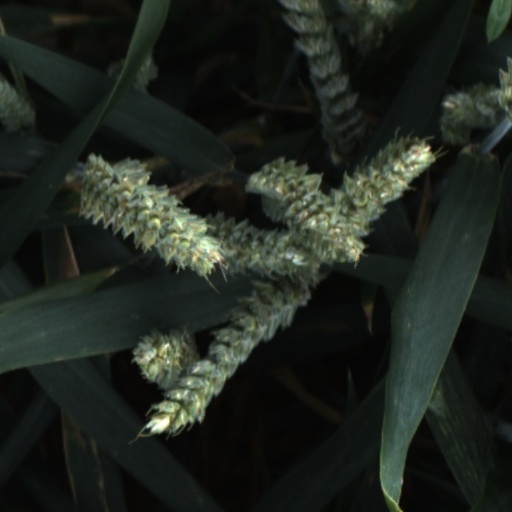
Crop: wheat